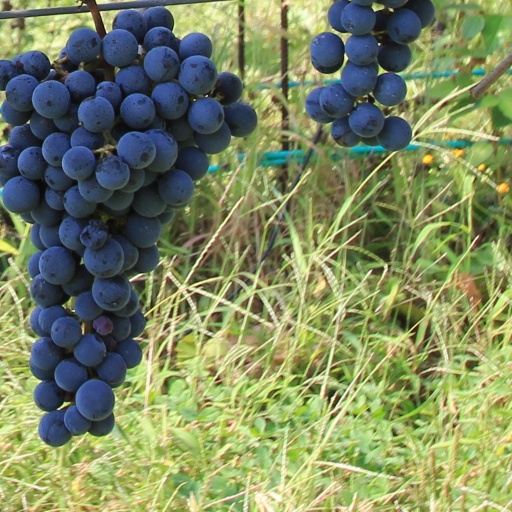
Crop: grape